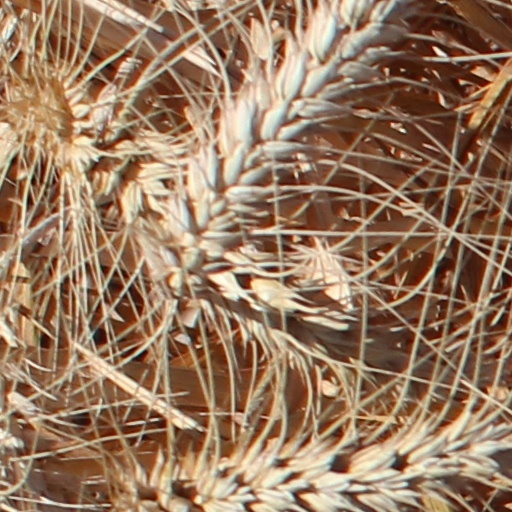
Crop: wheat